Georges Montefiore-Levi

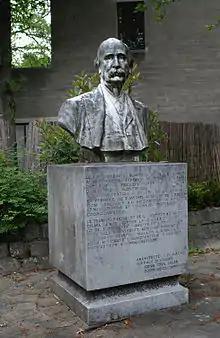
Bust of Montefiore in Liège (Belgium)

Georges Montefiore-Levi (18 February 1832 – 24 April 1906) was a Belgian politician, industrialist and inventor of Jewish extraction who created the first phosphorus bronze.